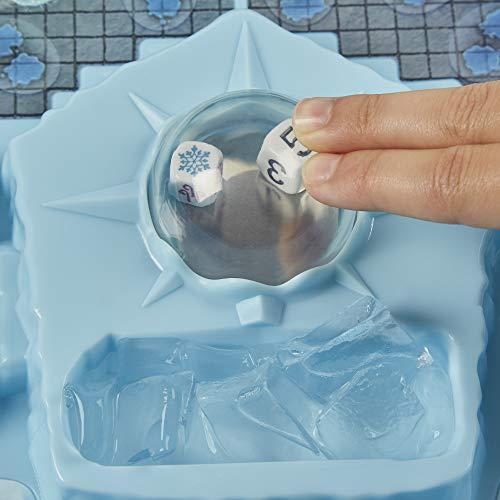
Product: Trouble Game Olaf's Ice Adventure
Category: Toys & Games | Games & Accessories
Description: BE THE LAST OLAF REMAINING: The player with the last Olaf standing wins this edition of the Trouble game, inspired by the beloved Olaf character from Disney Frozen movies.
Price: $15.99
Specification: ProductDimensions:3.2x15.8x11.5inches|ItemWeight:1.42pounds|ShippingWeight:1.42pounds(Viewshippingratesandpolicies)|ASIN:B07MMP11S4|Itemmodelnumber:E6787|Manufacturerrecommendedage:6yearsandup